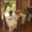
Label: table